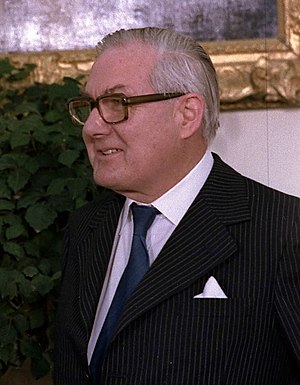
Chancellor of the Exchequer / Storbritanniens finansministre, fra 1902 og frem
James Callaghan
Chancellor of the Exchequer er den titel, som bæres af en den britiske minister i kabinettet med ansvar for regeringens økonomiske og finansielle politik og styring. Normalt kaldes han kansleren. Kansleren er den øverst ansvarlige minister i det ministerielle departement Her Majesty’s Treasury, der svarer til det danske finansministerium. Posten er et af de fire højeste statsembeder og er i nyere tid det næsthøjeste embede i Storbritannien, kun overgået af premierministeren og justitsministeren: lord kansleren.